Villa Grove, Illinois

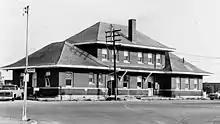
Villa Grove C&EI depot, 1960s

On August 10, 2011, a 100-year-old vacant building on main street in Villa Grove was destroyed by a fire set by a two boys age 14 and 9. At least 15 fire departments responded to the blaze containing it to the original structure. The boys were ordered to pay $126,076 in restitution. The 14-year-old received 3 years probation, 30 days in jail and 100 hours of community service. The 9 year old received 2 years probation and 50 hours community service. State law prohibited jail time for the 9 year old. Adjacent businesses were temporarily displaced due to damage caused by smoke and heat.